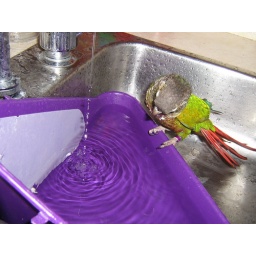
West, my green cheek conure, taking a bath in the conure bathtub.